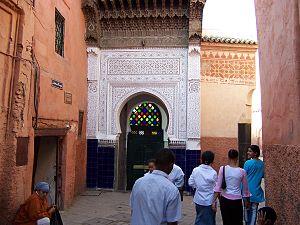
Les sept saints de Marrakech sont un groupe de mystiques et religieux soufis vénérés dans l'Islam populaire marocain. Ces sept saints sont enterrés à Marrakech et la visite de leur sépulture s'effectue traditionnellement dans le cadre d'un pèlerinage, appelé en arabe marocain ziara. Ce pèlerinage est toujours populaire de nos jours auprès des Marocains.
Sidi Abdelaziz Tebbaa, Sidi Abdelaziz Et-Tebbaa ou Moulay Abdelaziz Tebbaa était un théologien du XVe siècle né à Marrakech. Faisant partie des sept saints de Marrakech, sa tombe est traditionnellement honorée le samedi. Son mausolée est voisin de la rue Mouassine. Il fut analphabète pendant sa jeunesse. Pourtant, plus tard, il se fit un nom à Fès, plus précisément à la Medersa Attarine, où il s'est érigé en successeur spirituel de l'Imam al-Jazouli. Il est mort en 1508 et a été enterré à Marrakech. Selon une tradition locale, les femmes visitent sa tombe, attirées par l'idée qu'il puisse soigner prodiguer la fertilité et faciliter l'accouchement.
La Zaouia de Sidi Abdelaziz est un complexe religieux islamique situé à Marrakech, au Maroc. Il est centré autour de la tombe du savant musulman et saint soufi Sidi Abu Fāris ‘Abd al-‘Azīz ‘Abd al-Haq at-Tabbā', décédé à Marrakech en 1508. Sidi Abdelaziz est considéré comme l'un des sept saints de Marrakech, et sa tombe est une étape importante pour les pèlerins à Marrakech. La zaouïa est située au cœur de la médina de Marrakech dans le quartier Mouassine.